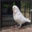
Label: bird